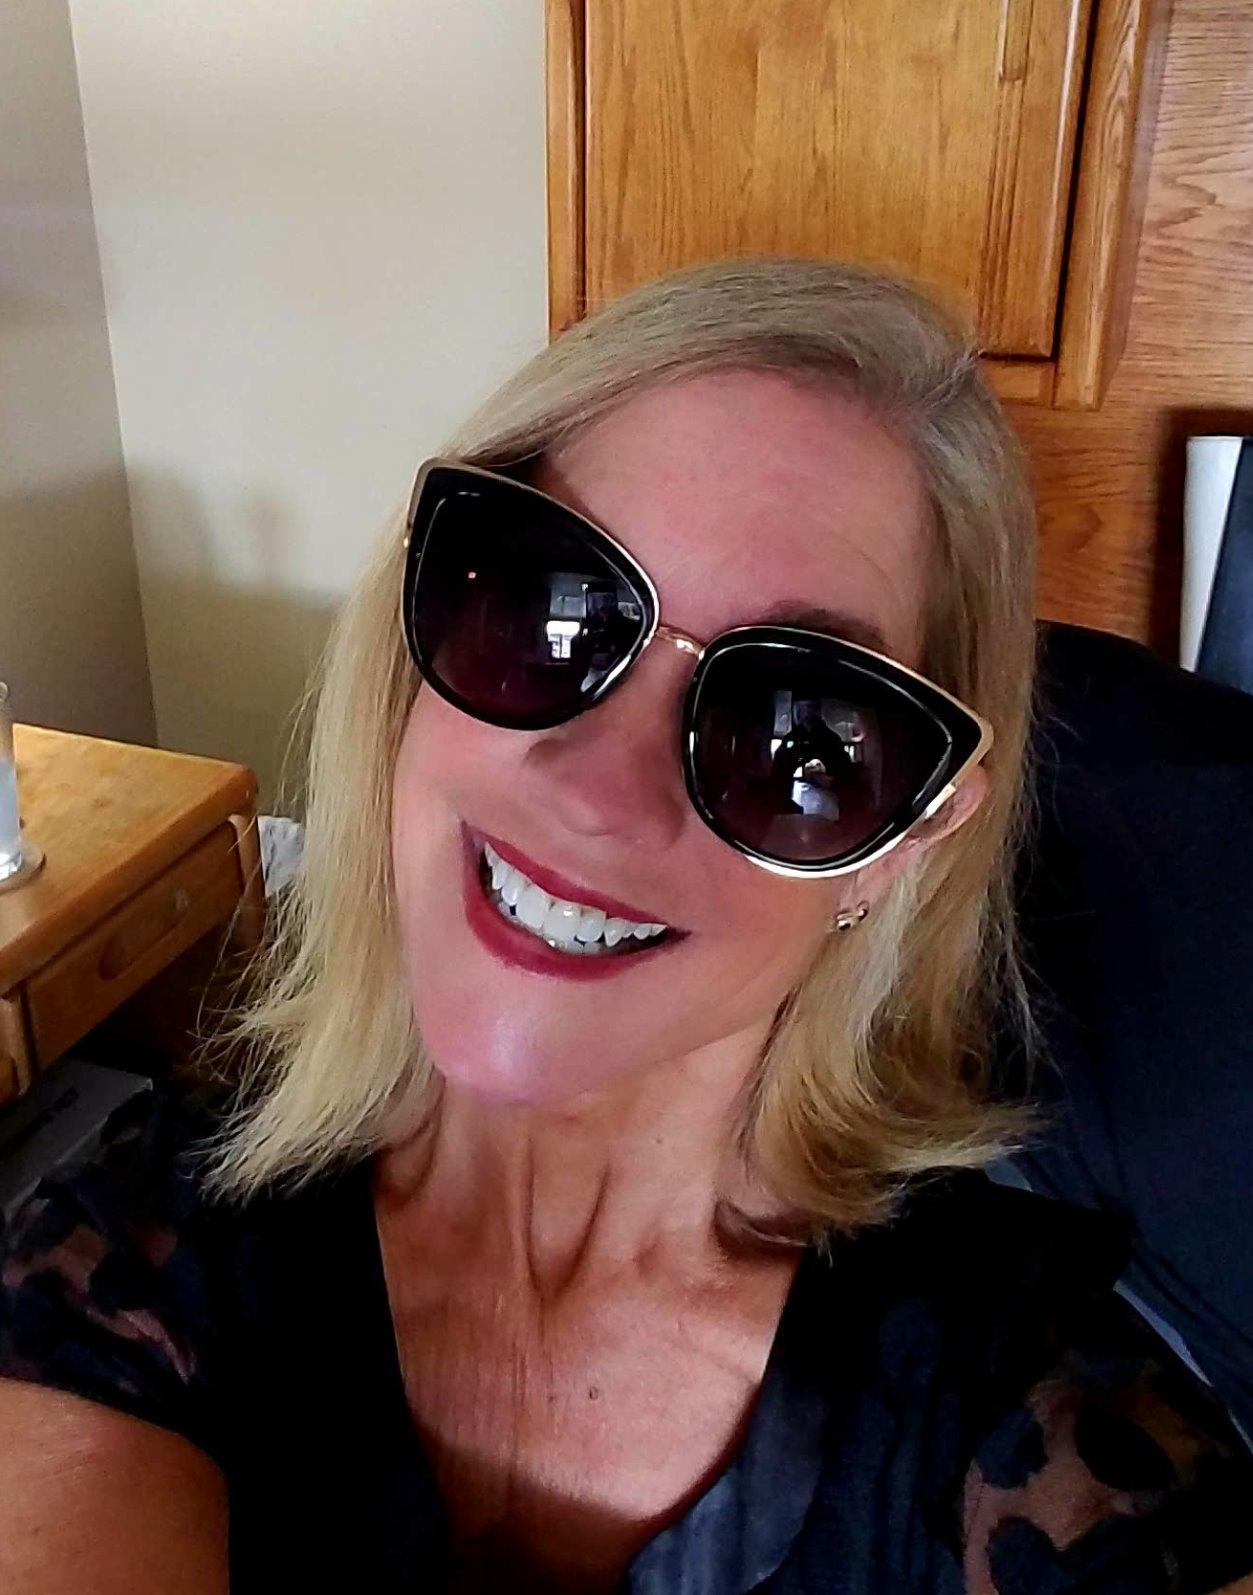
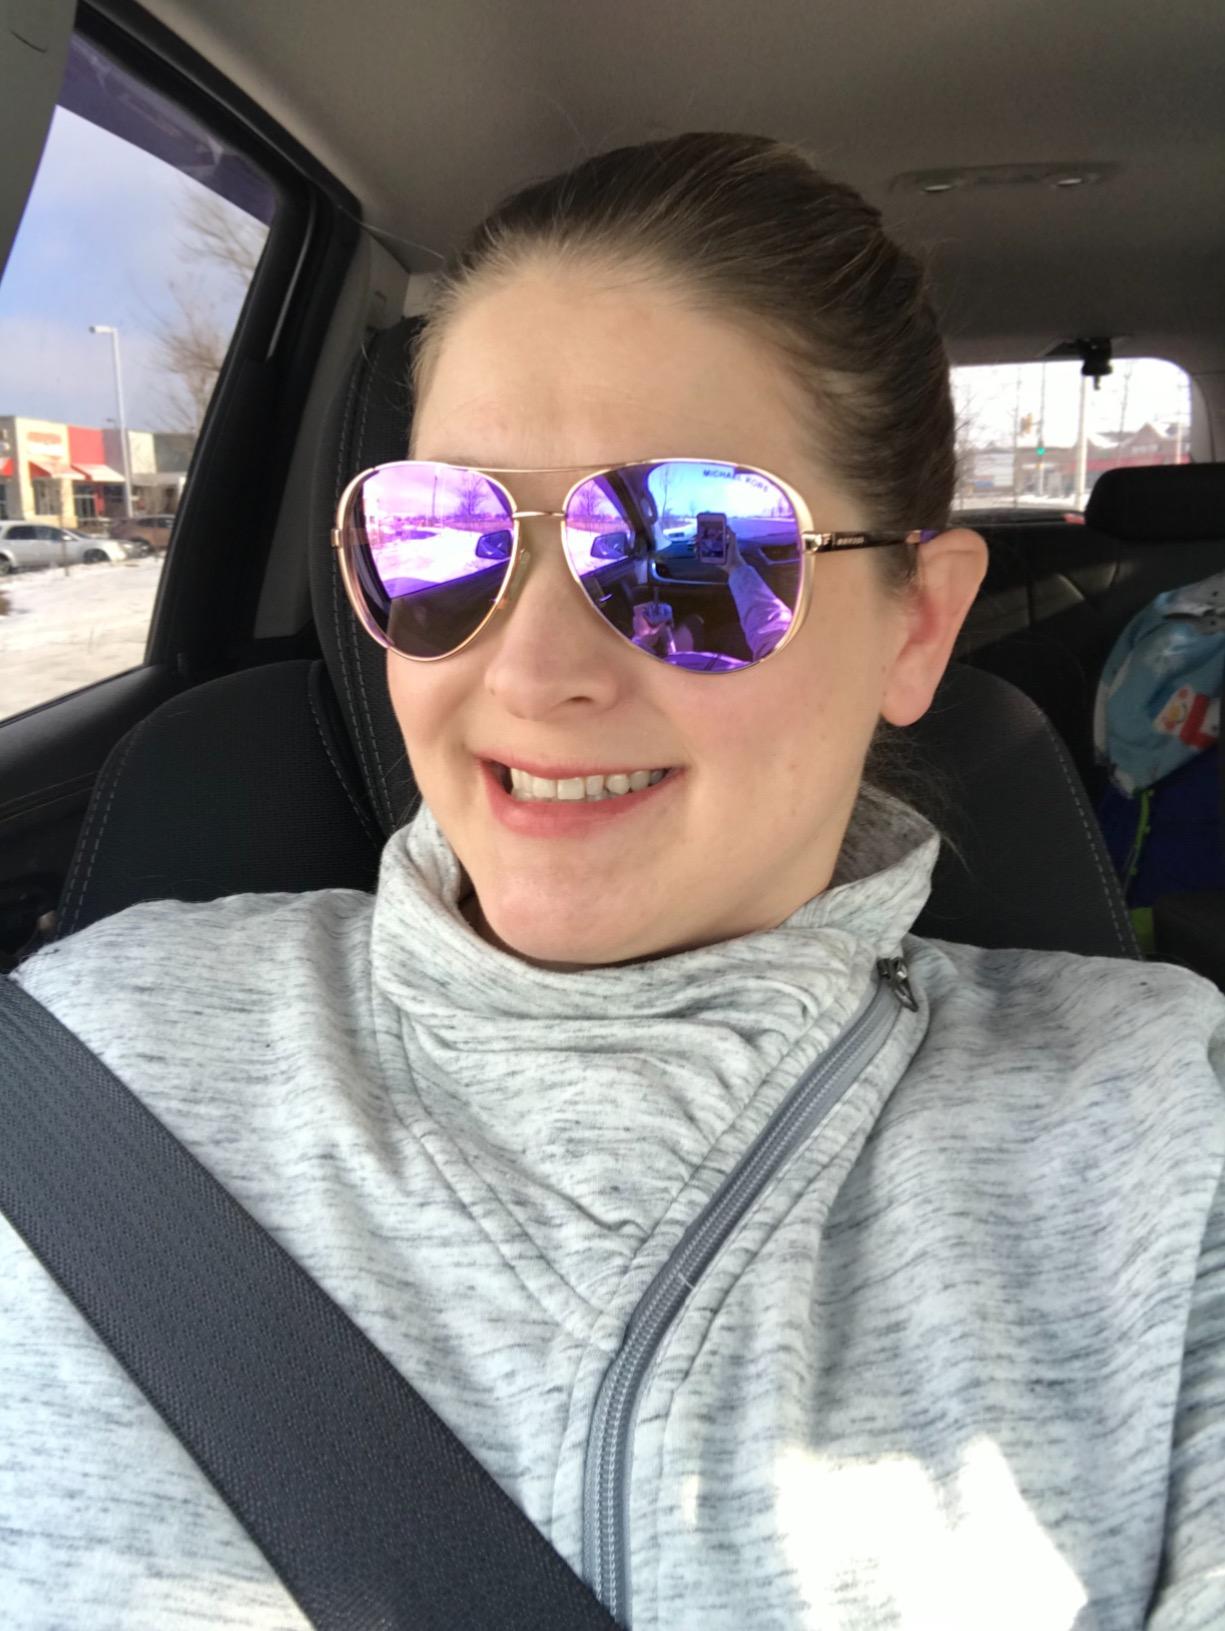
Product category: accessories_sunglasses
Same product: no